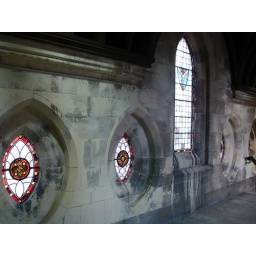
Stained glass windows in bridge from Dublinia to Christ Church Cathedral